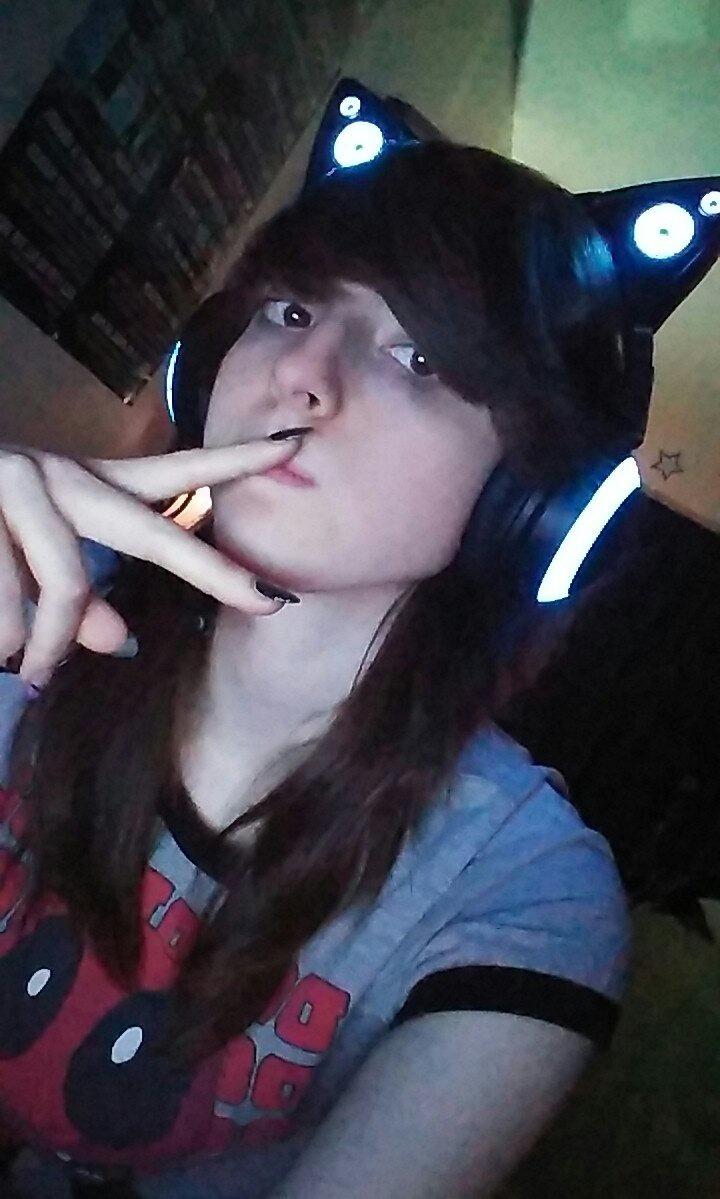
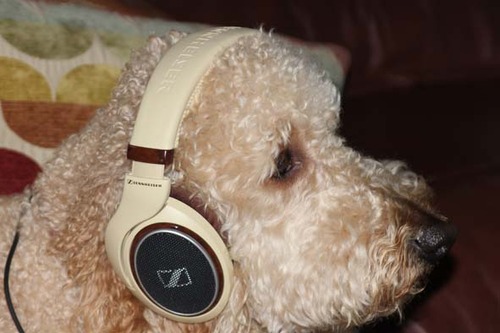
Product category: headphones
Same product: no